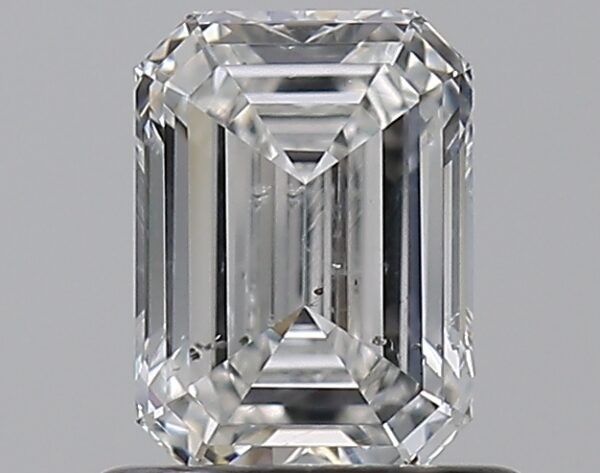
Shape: emerald
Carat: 0.71
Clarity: SI2
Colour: F
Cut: EX
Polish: EX
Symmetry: VG
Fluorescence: N
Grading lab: GIA
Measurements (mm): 6.14 x 4.43 x 2.66